Cowane's Hospital

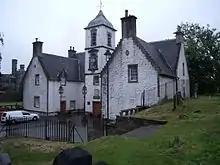
Cowane's Hospital seen from the adjacent churchyard

John Cowane's brother, Alexander, acted as his executor and signed the hospital's Deed of Foundation on 13 February 1637. The land, sited adjacent to the Church of the Holy Rude in a prestigious part of the town, was transferred to the Town Council, and plans for the new building were commissioned from the royal master-mason John Mylne. As with Mylne's other architectural work, the design shows contemporary Dutch influences, notably the form of the bell tower and crow-step gables. In a niche on the tower is a statue of John Cowane, sculpted by Mylne and William Ayton. The statue, locally known as "Auld Staneybreeks" (old stone-trousers), is said to come to life and dance in the courtyard at Hogmanay (New Year).